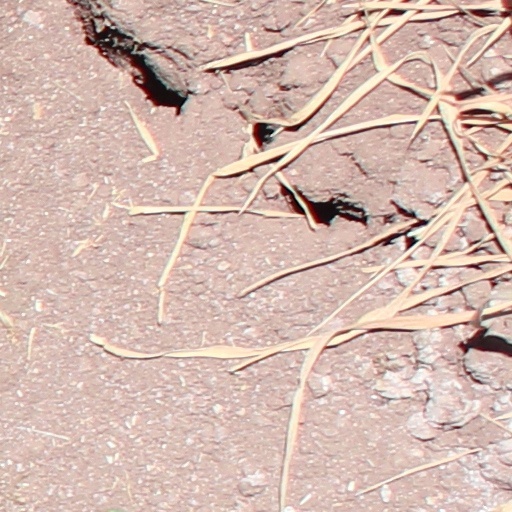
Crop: wheat